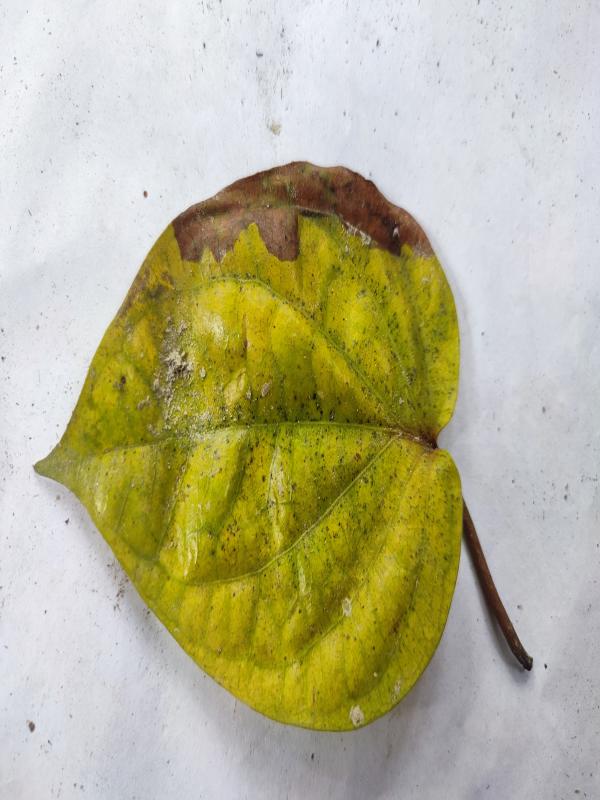
Label: Dried_Leaf